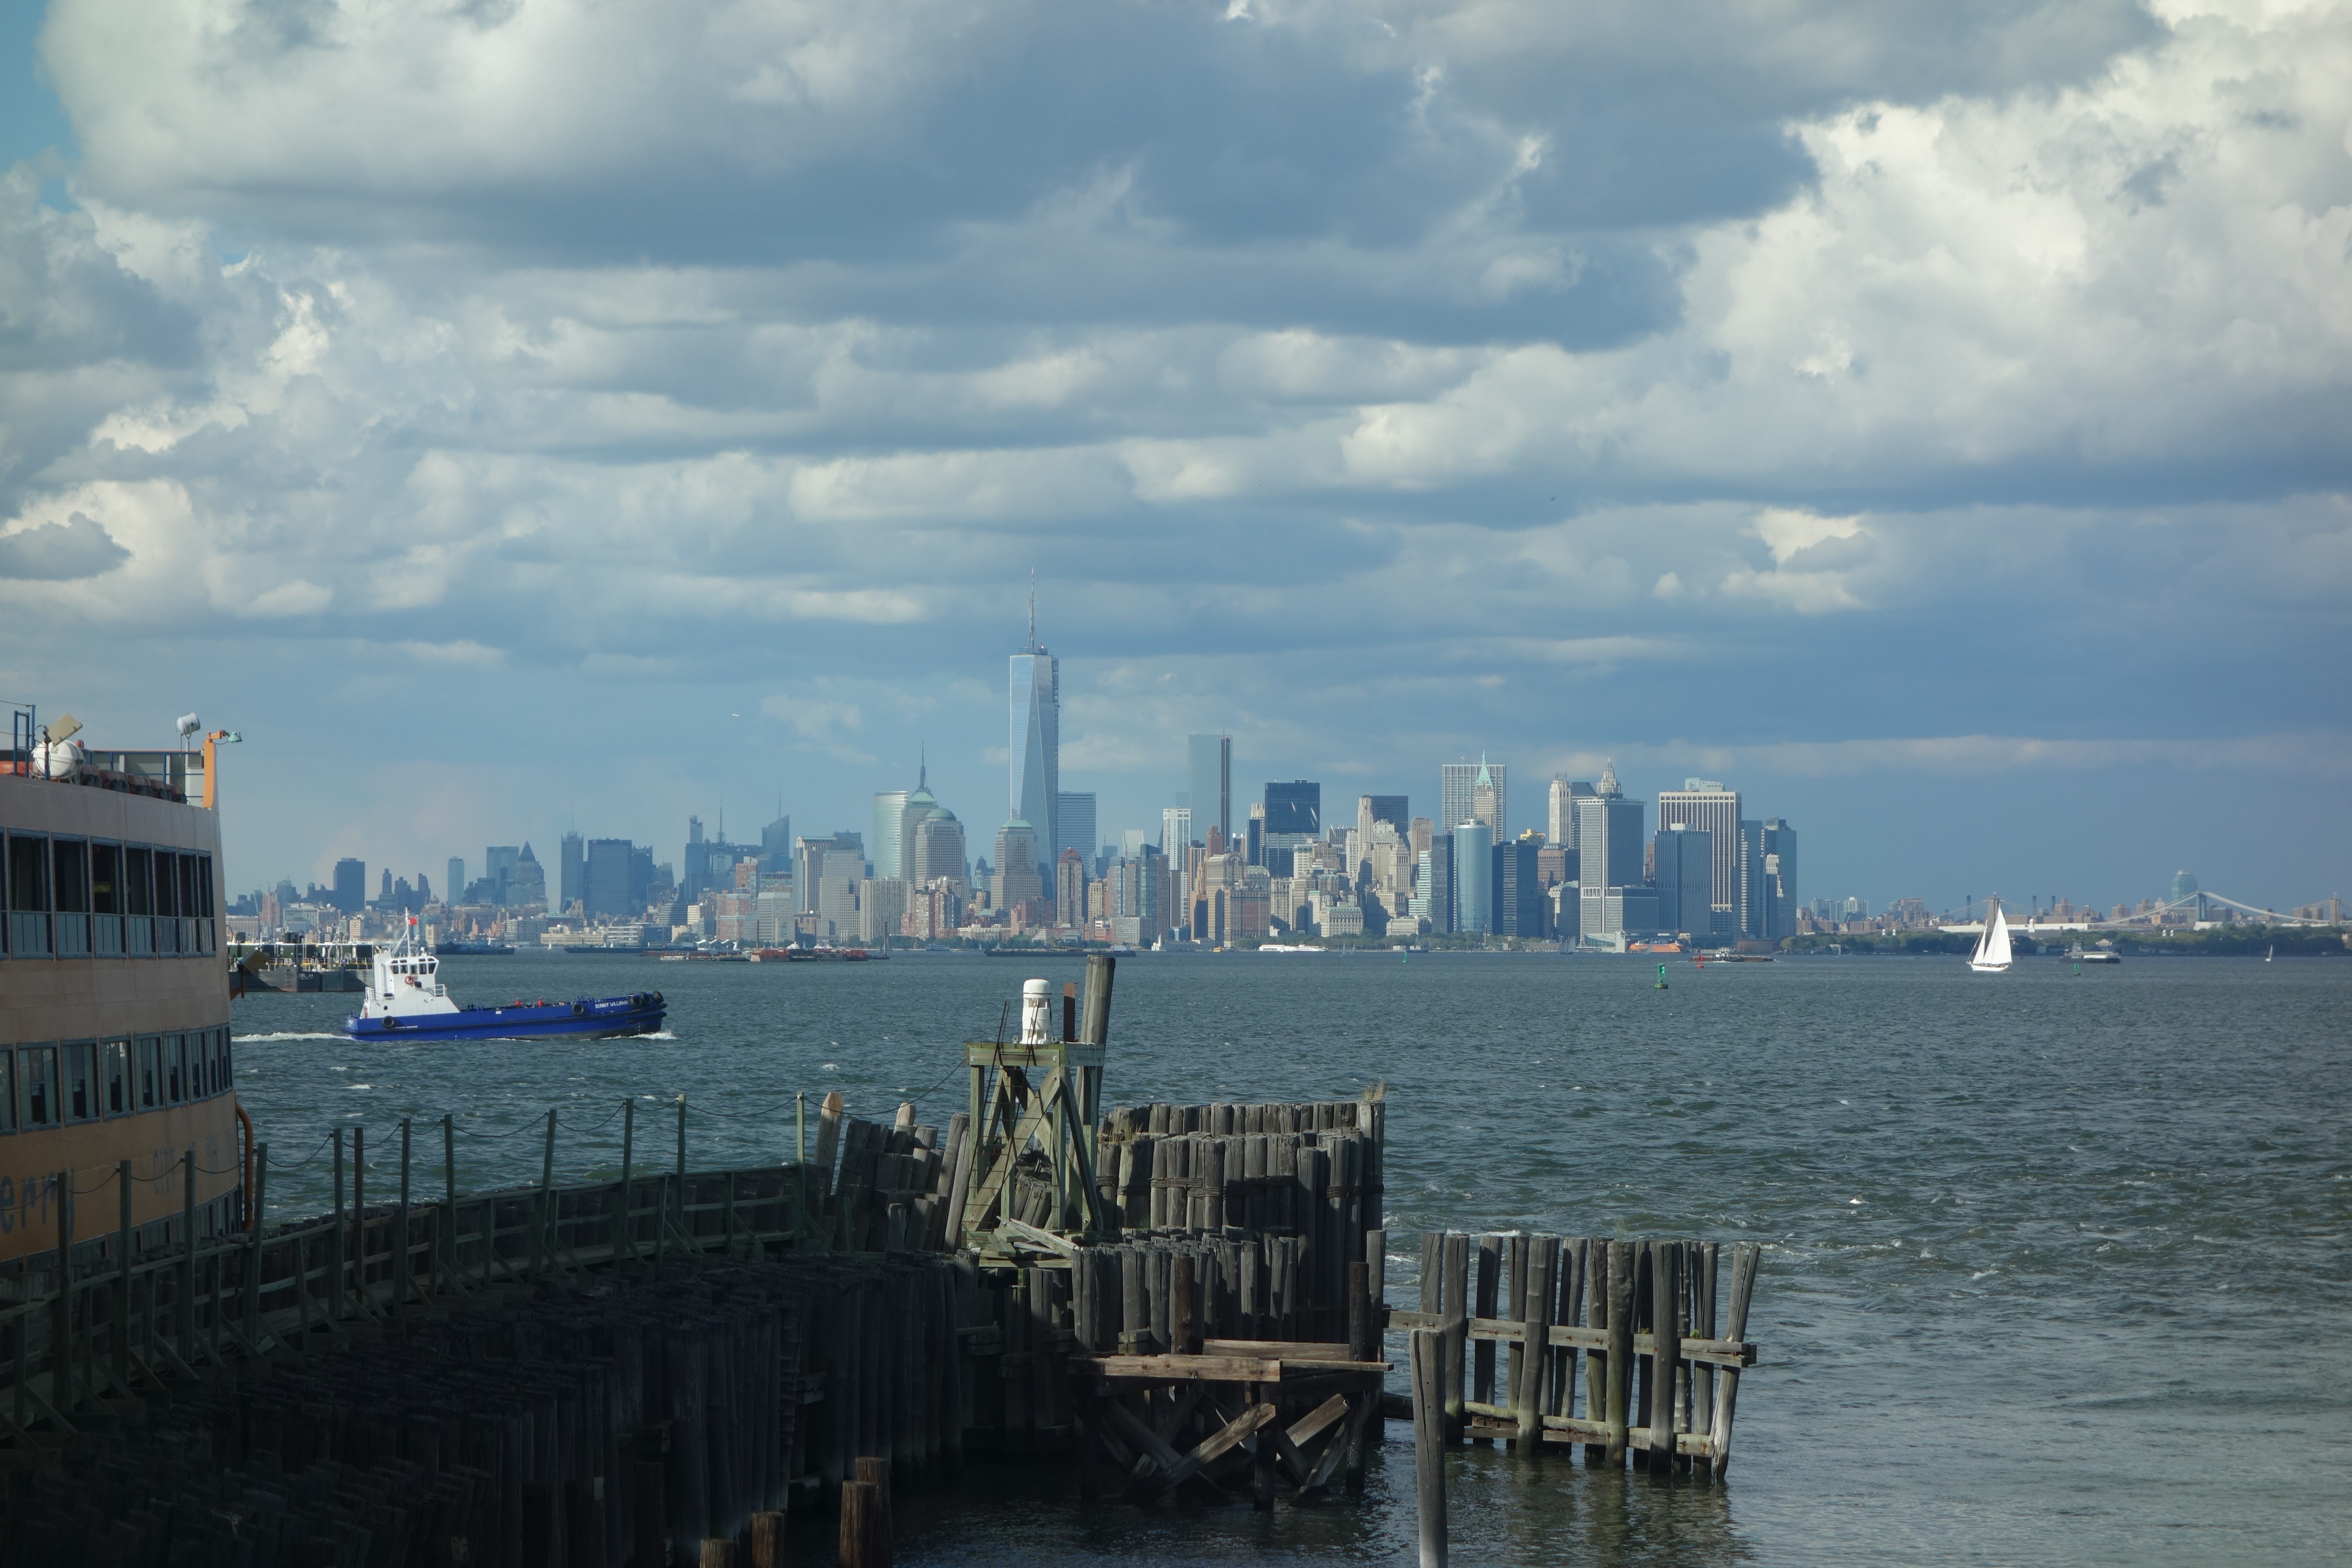
new york, sky, skyline, city, daytime, metropolitan area, water, urban area, cityscape, skyscraper, cloud, human settlement, metropolis, sea, ferry, downtown, architecture, river, vehicle, horizon, tower block, tourism, channel, building, harbor, passenger ship, ocean, watercraft, bay, ship, coast